John Wells Farley

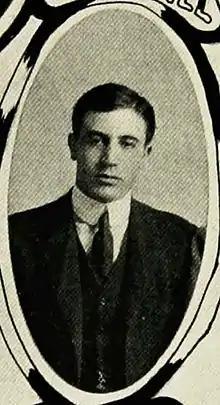
Farley pictured in "The Prism 1905", Maine yearbook

John Wells "Mike" Farley (June 15, 1878 – March 12, 1959) was an American college football player and coach, lawyer, newspaper publisher, and civic leader. He served as the head coach at the University of Maine in 1901 and 1903 and at Harvard University in 1902, compiling a career college football record of 23–5. In 1901, Farley achieved a 7–1 record and gave Maine its first-ever conference championship, winning the Maine Intercollegiate Athletic Association (MIAA). His record of 5–3 in 1903 also earned the Black Bears a third straight MIAA championship. The team won a conference title under Eddie N. Robinson in his only season as head coach in 1902.